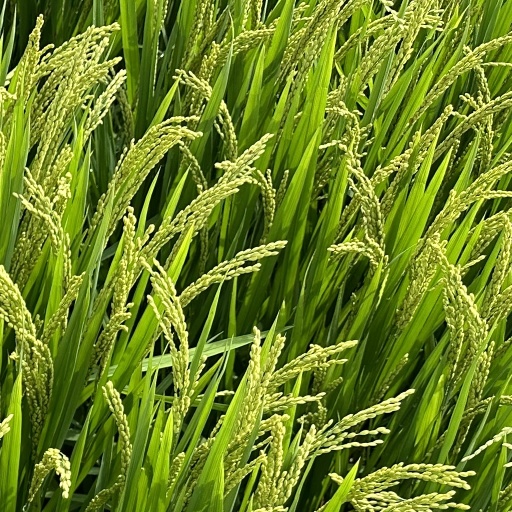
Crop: rice